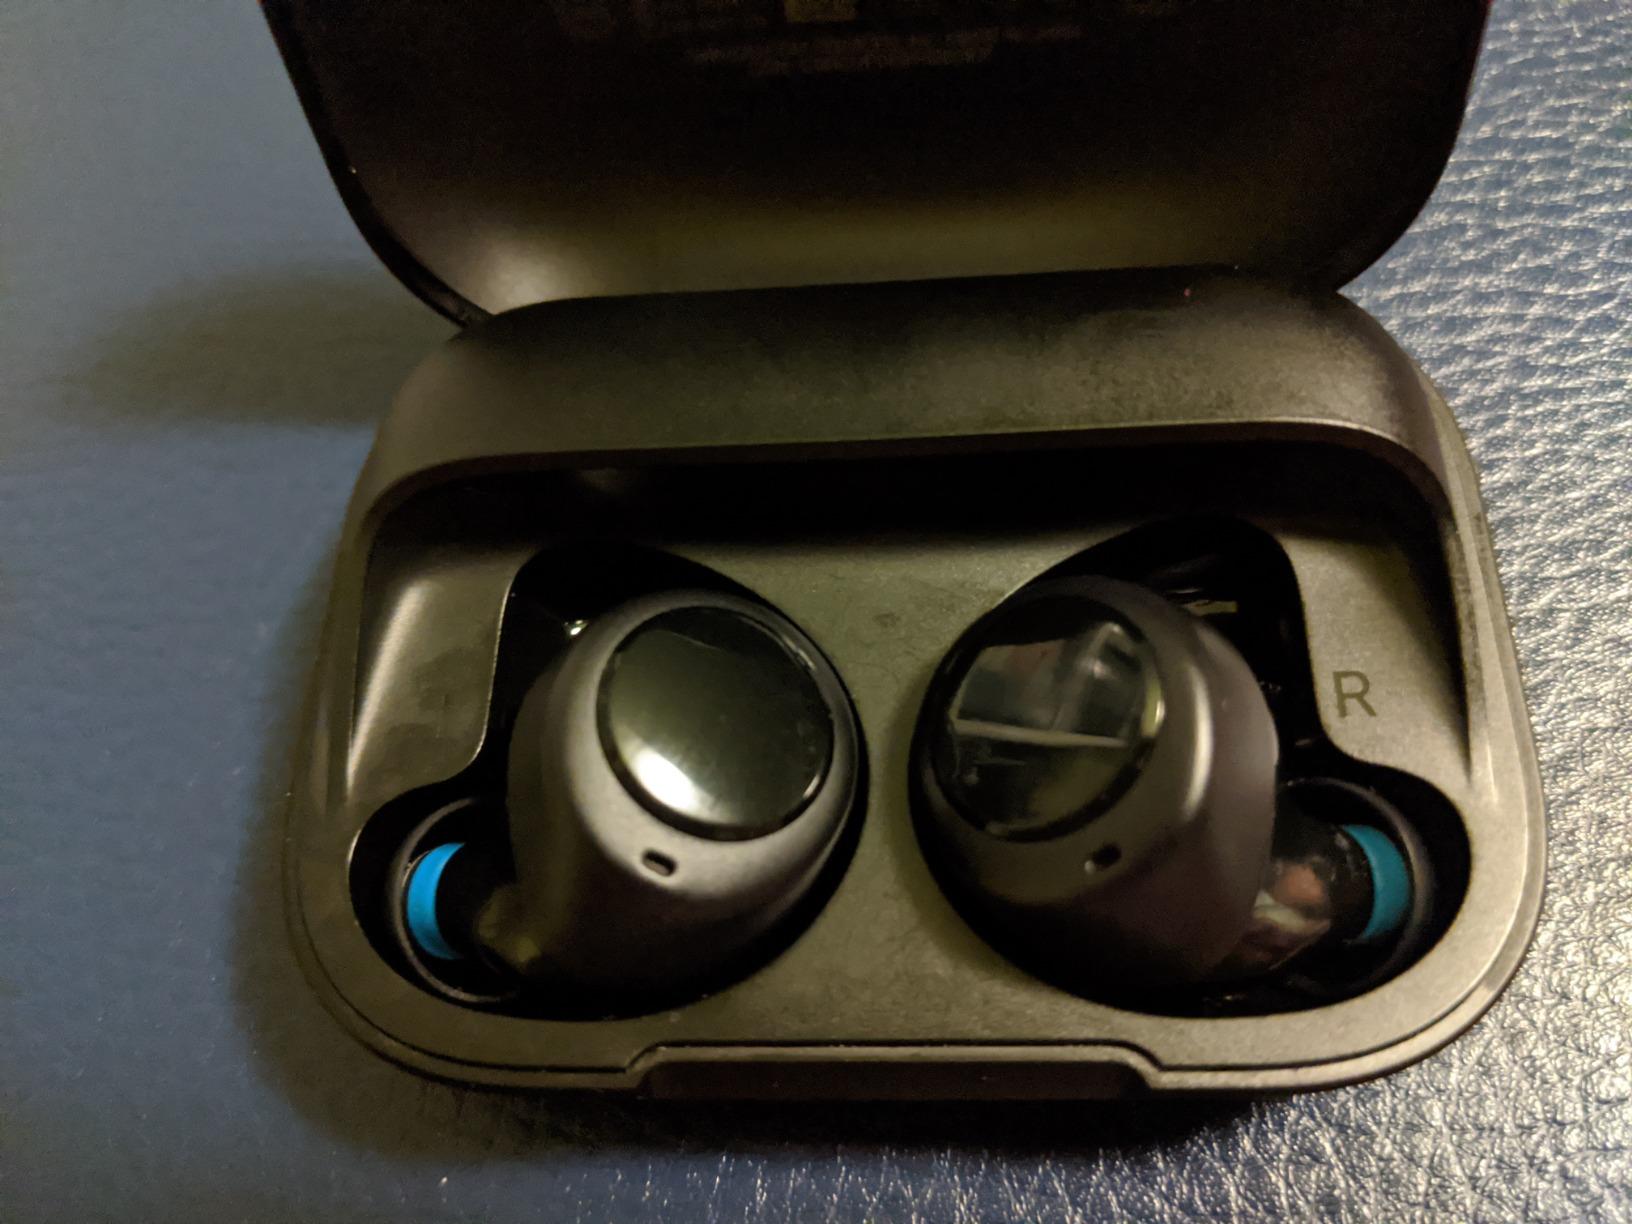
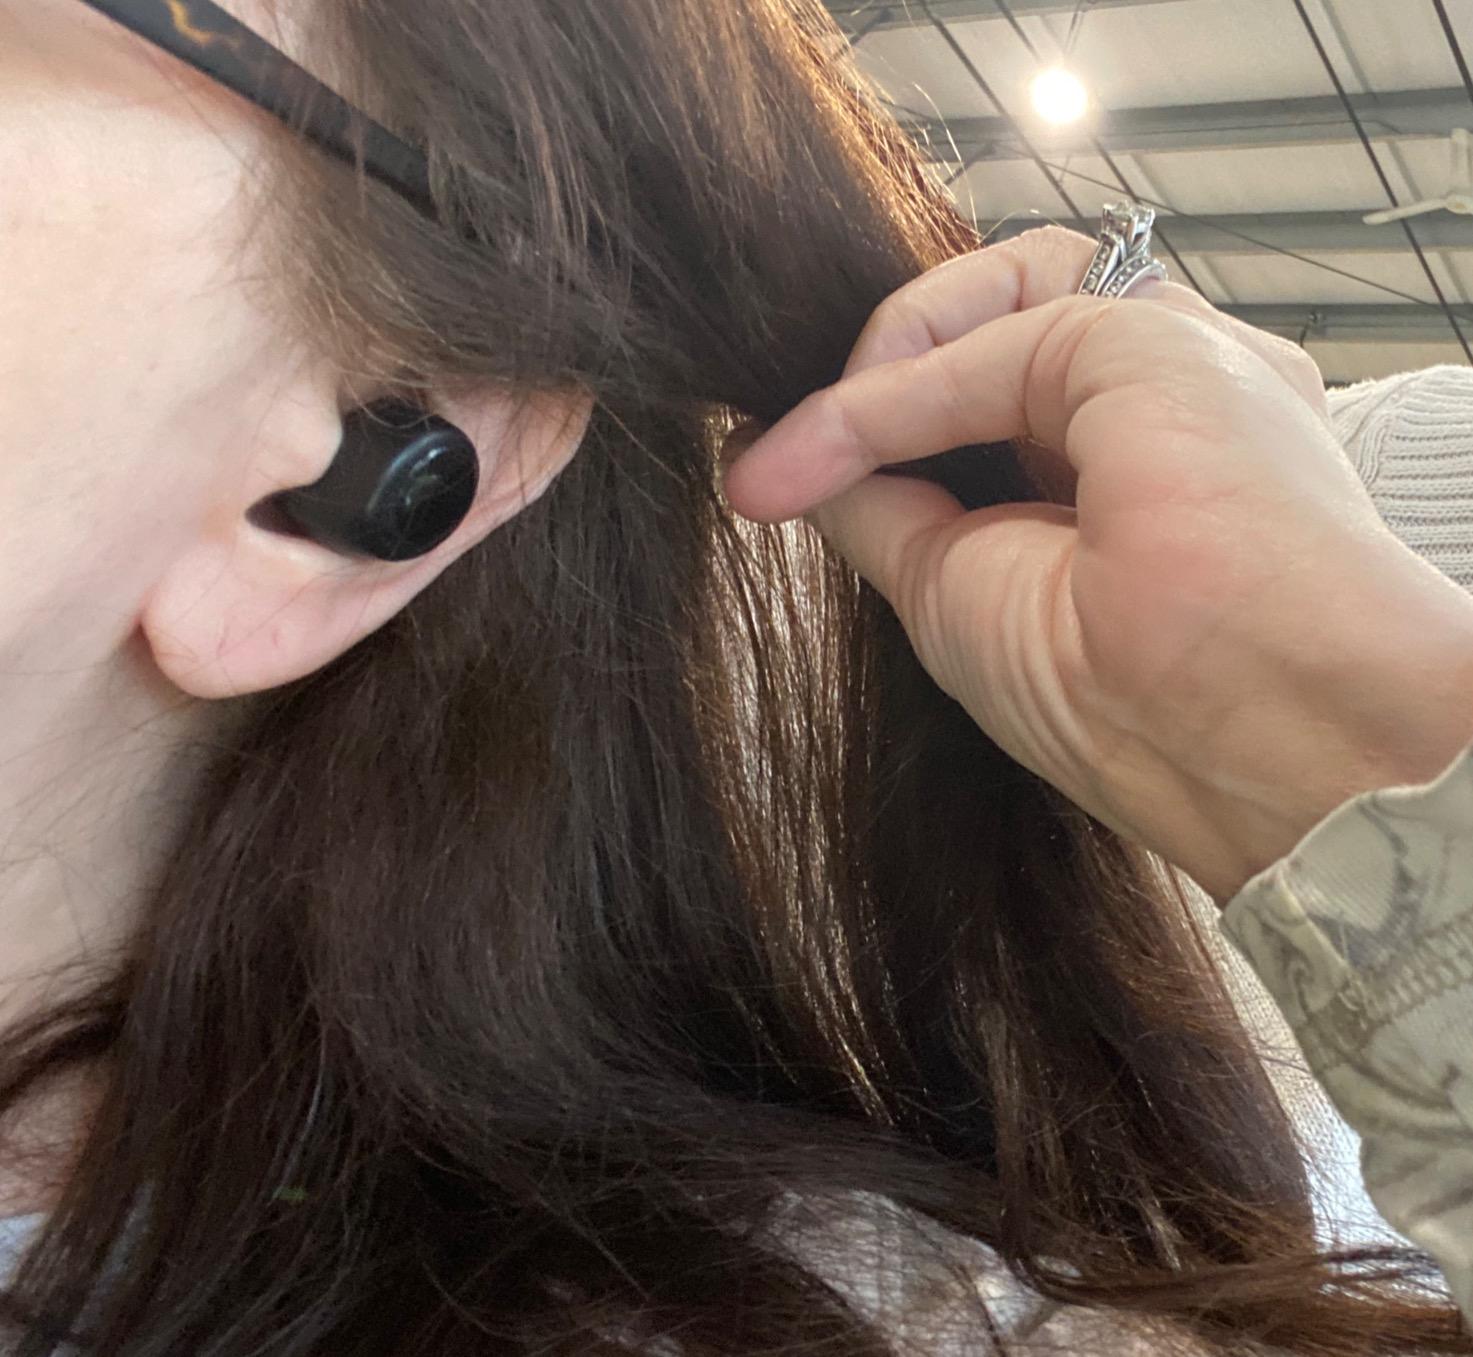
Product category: earbuds
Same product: yes